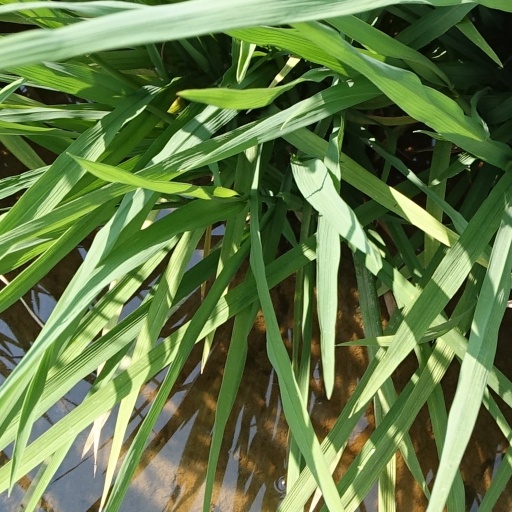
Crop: rice